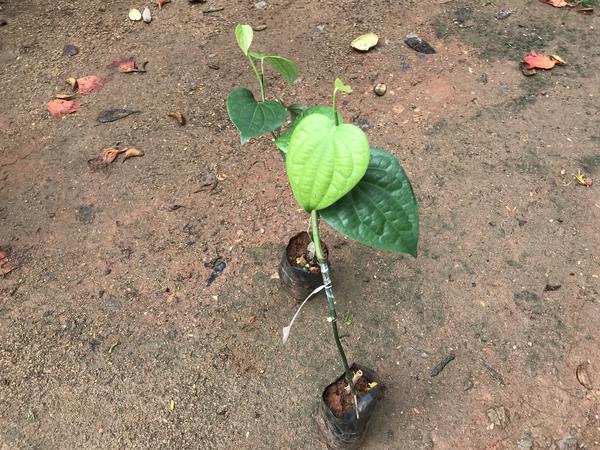
Plant: Pepper